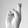
ASL letter: R